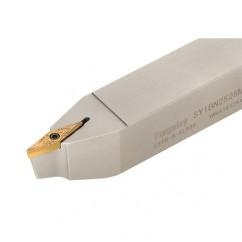
SYIBN2525M16 - Turning Toolholder
Item #: TG206855999 Manufacturer: Tungaloy Mfg #: 6855999 Technical Specifications: •Brand Name: Tungaloy Description: Shipping Info: •Actual Weight - 1.4660
Brand: ET02 Cutting after Endmills
Category: Hardware > Hardware Accessories > Tool Storage & Organization > Tool Organizer Liners & Inserts